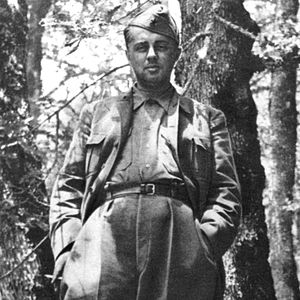
Enver Hoxha / Statsleder
Hoxha som partisan i 1944
Enver Halil Hoxha var en albansk kommunistisk politiker. Han var formand i Albaniens ministerråd 1944-53, forsvarsminister 1944-53 og udenrigsminister 1946-53, men som generalsekretær i Albaniens Arbejdets Parti mellem 1943-85 fungerede han i praksis som statsleder fra slutningen af anden verdenskrig og frem til sin død. Hoxha havde samtidigt også poster som leder for massebevægelsen Den demokratiske front og var øverstkommanderende for landets væbnede styrker.